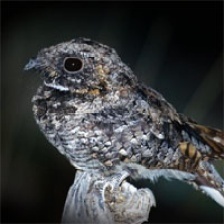
Species: COMMON POORWILL
Scientific name: PHALAENOPTILUS NUTTALLII